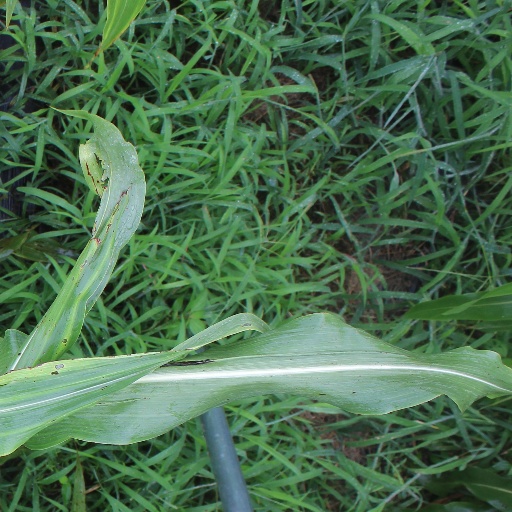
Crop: sorghum